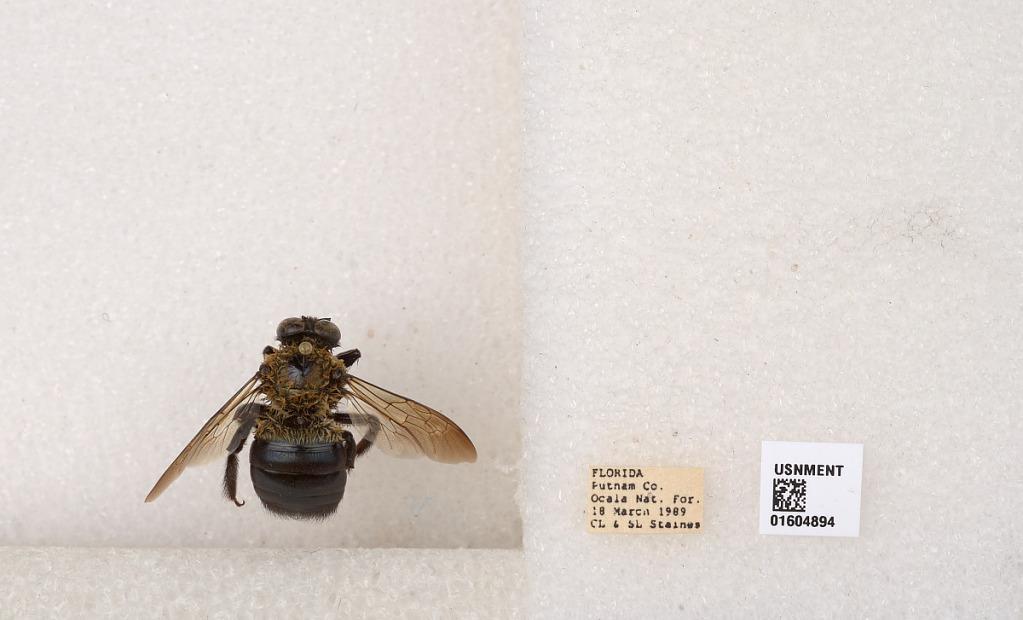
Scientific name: Xylocopa virginica (Linnaeus)
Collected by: C. Steiner & S. Steiner
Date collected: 1989-3-18
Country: United States
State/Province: Florida
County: Putnam
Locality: Ocala National Forest
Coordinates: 29.2075, -81.74